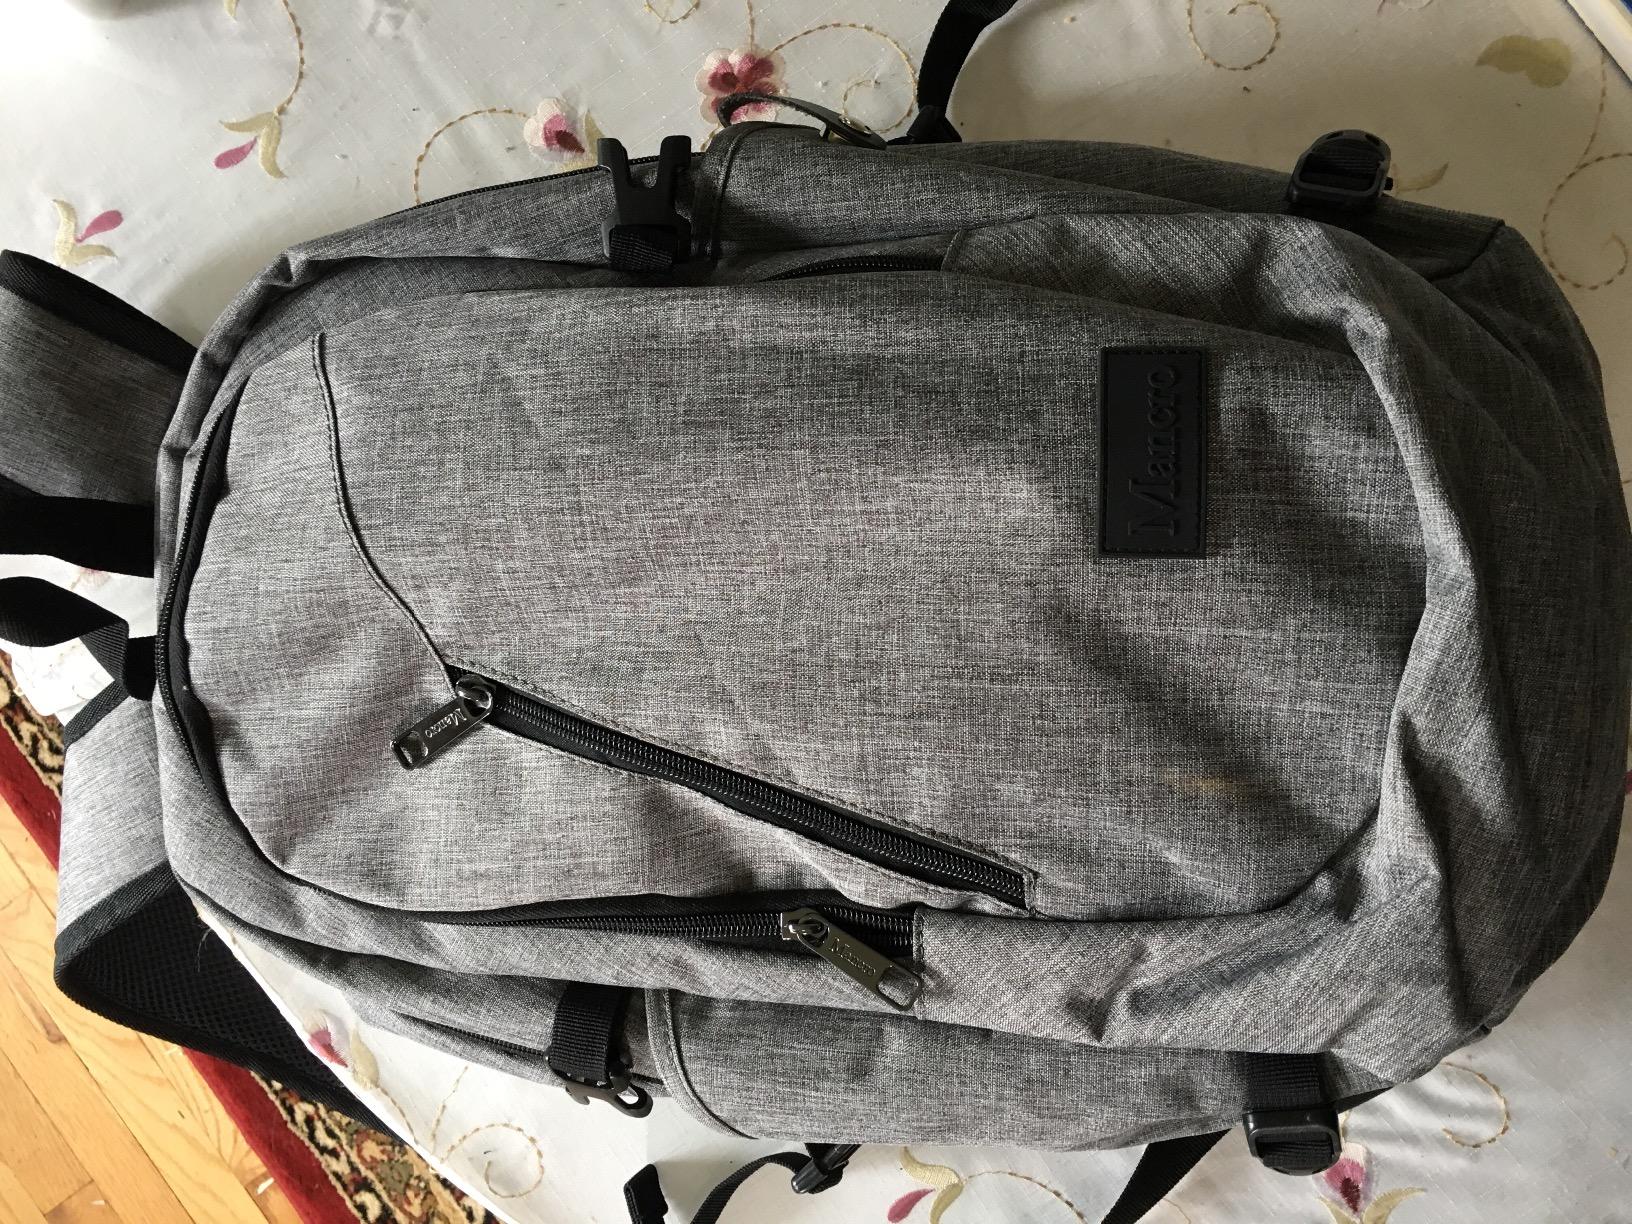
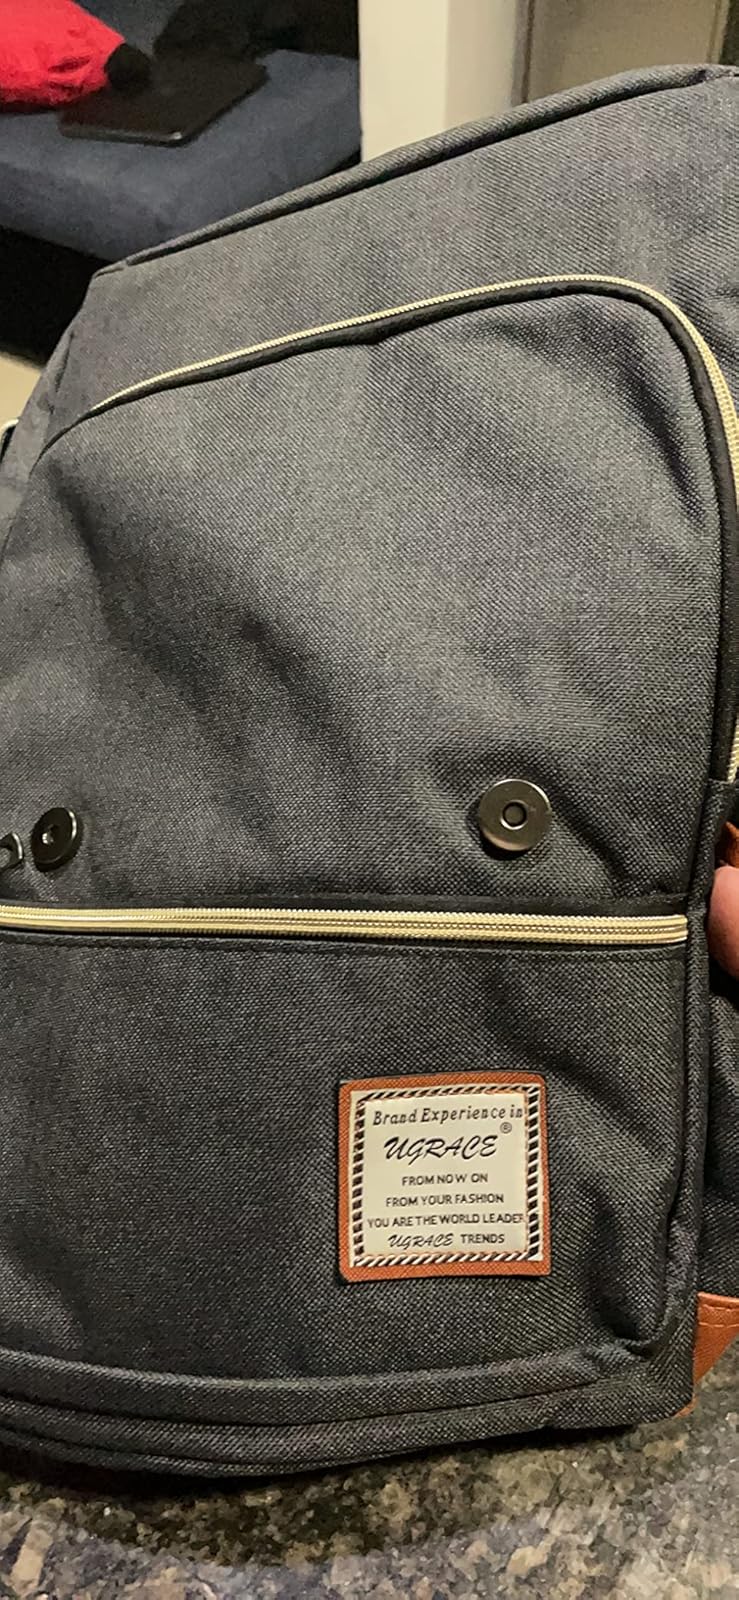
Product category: bag
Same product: no